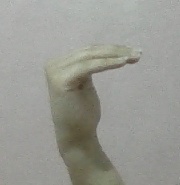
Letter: haa